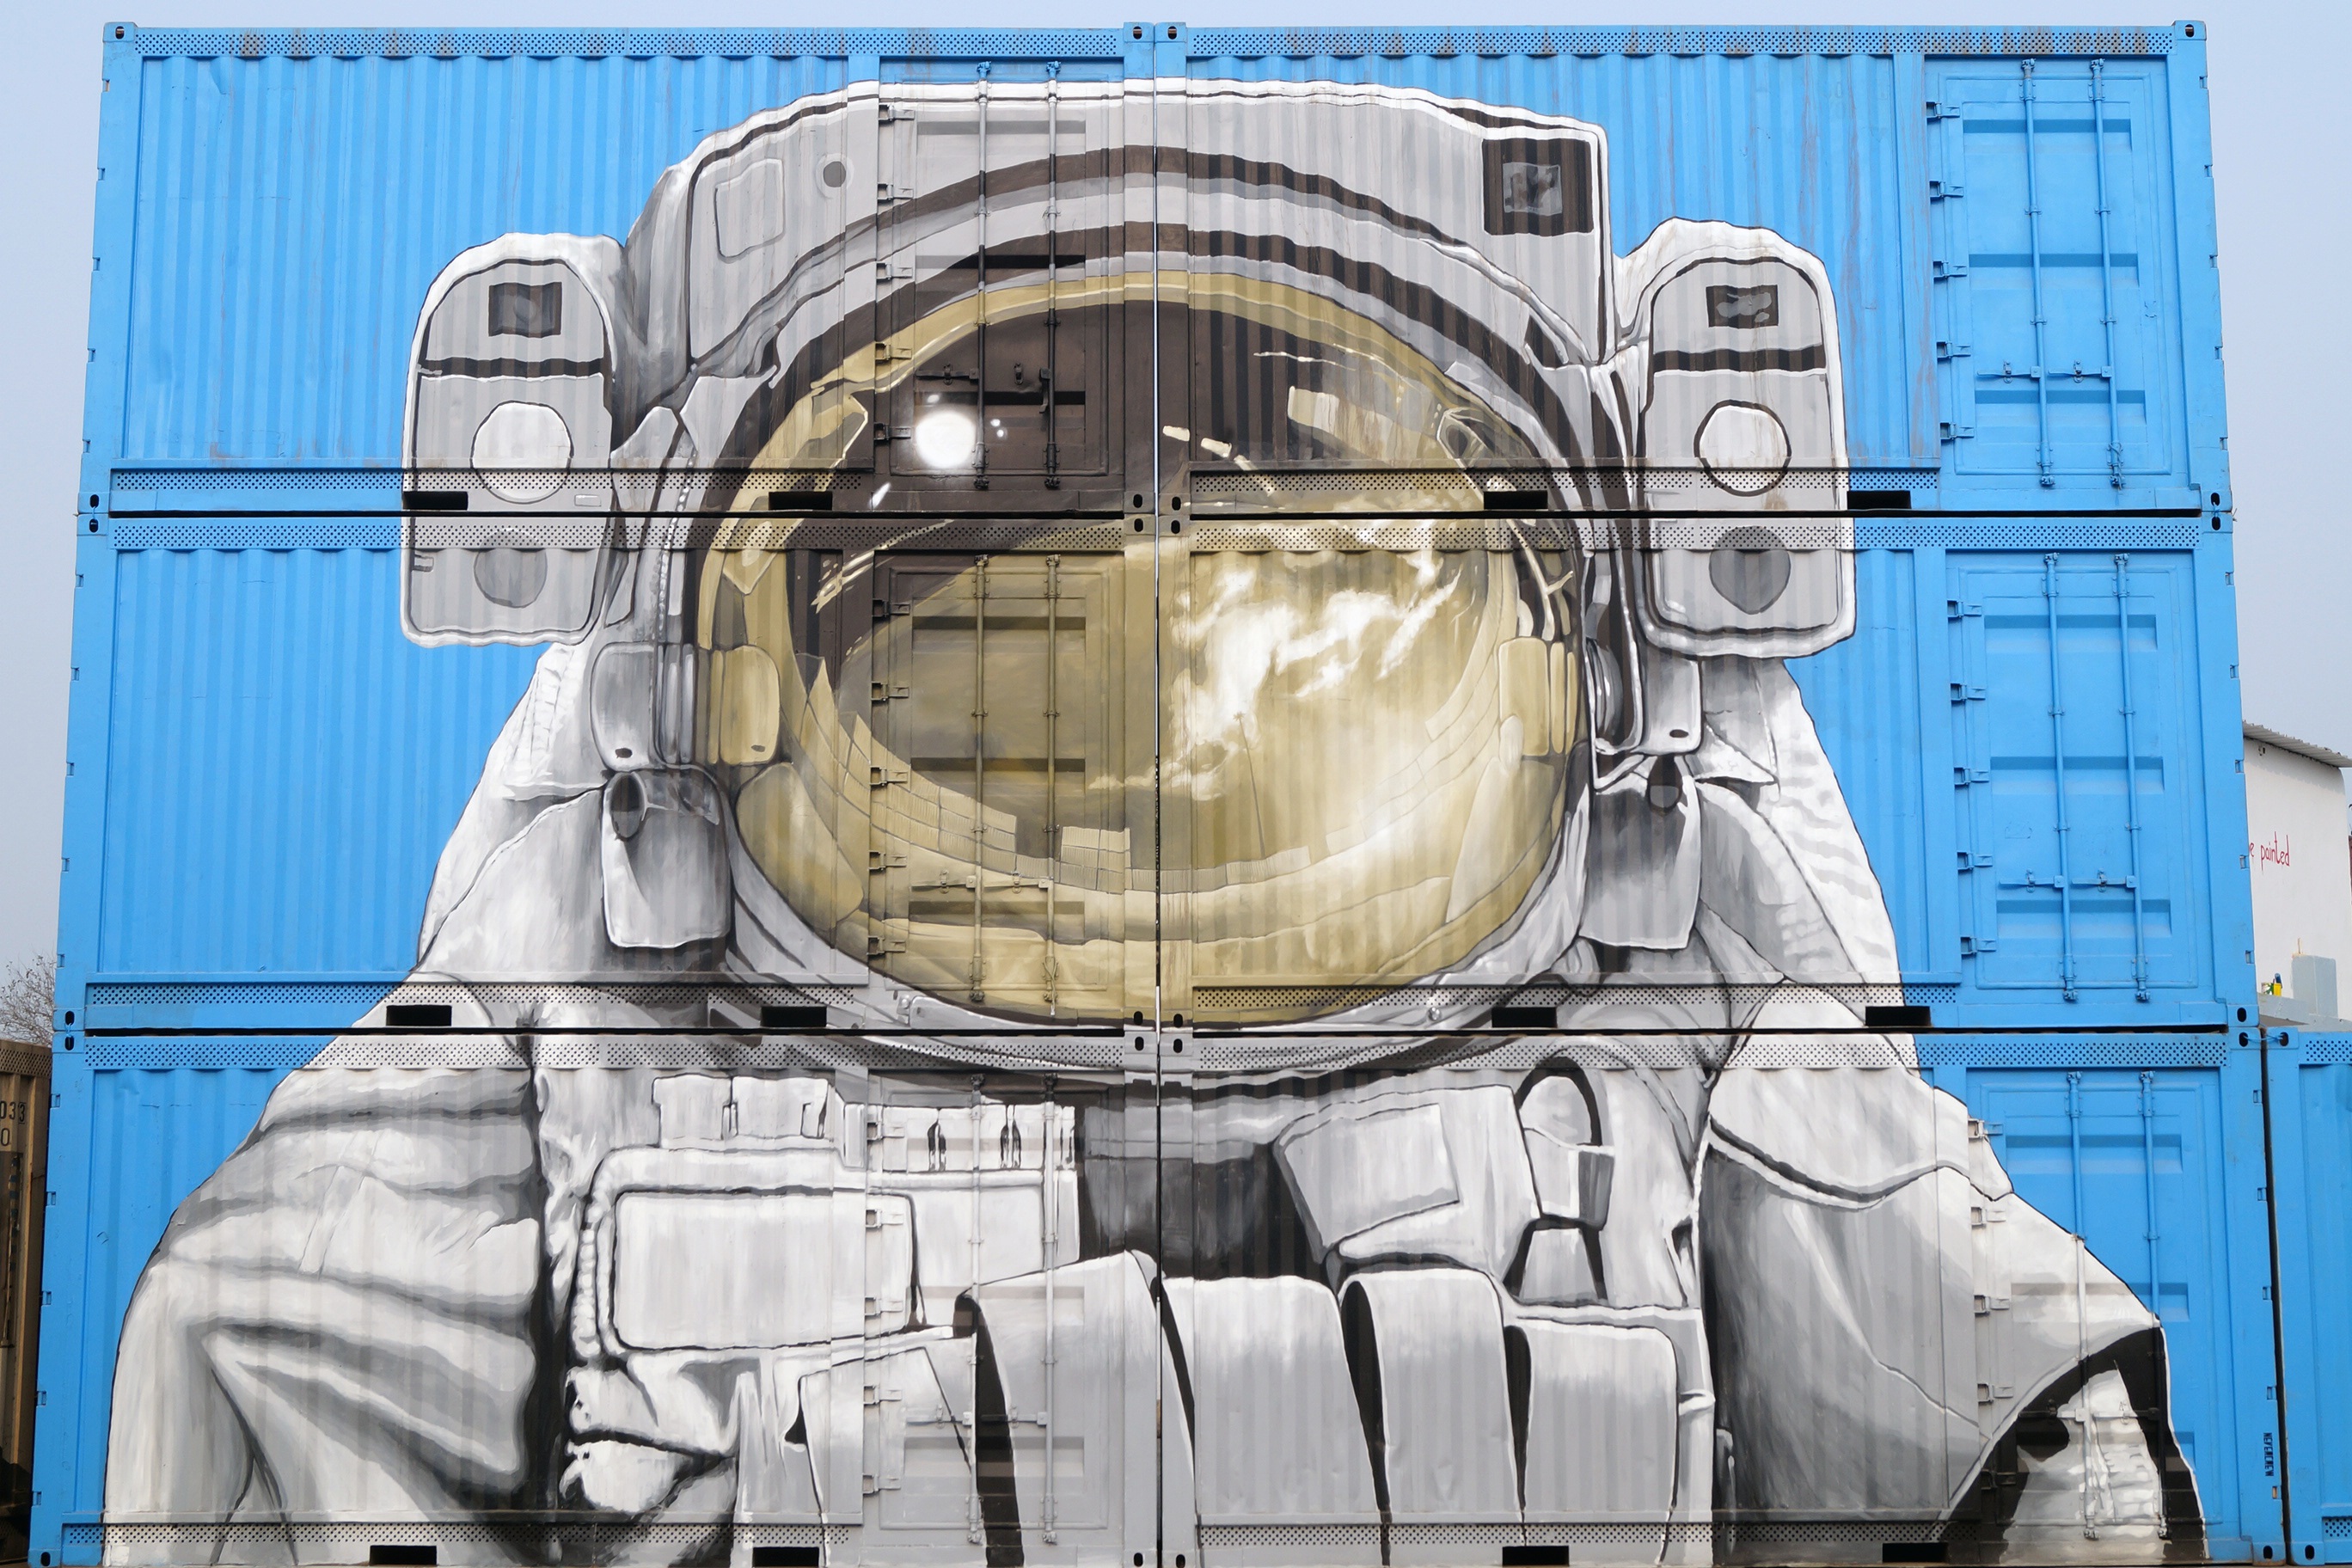
street, highway, vehicle, freight, astronaut, street art, shipping container, art, international, container, shipping